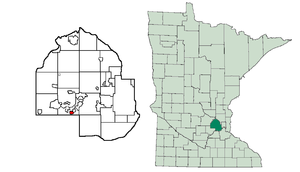
Excelsior est une ville du comté de Hennepin, dans l’État du Minnesota, aux États-Unis. Sa population s’élevait à 2 188 habitants lors du recensement de 2010, estimée à 2 316 habitants en 2016.